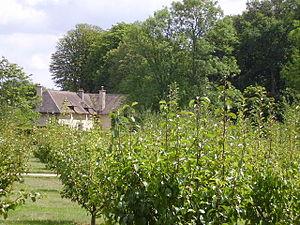
Les vergers de Port-Royal-des-Champs
Robert Arnauld d’Andilly, né le 28 mai 1589 à Paris et mort à l'abbaye de Port-Royal des Champs le 27 septembre 1674, était un conseiller d’État, spécialiste des questions financières, proche de Marie de Médicis. Par l'élégance de sa langue, il figure parmi les grands poètes, écrivains et traducteurs du français classique au XVIIᵉ siècle. Fervent catholique, il a joué un rôle important dans l'histoire du jansénisme, et fut l'un des Solitaires de Port-Royal des Champs. Passionné d'arboriculture, il s'est illustré également dans le développement de l'art de tailler les arbres fruitiers.